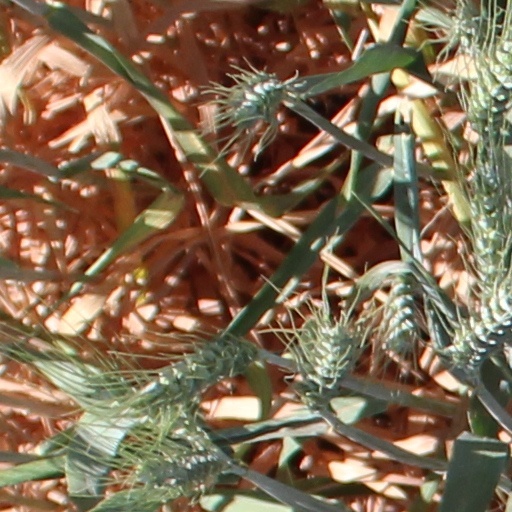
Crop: wheat